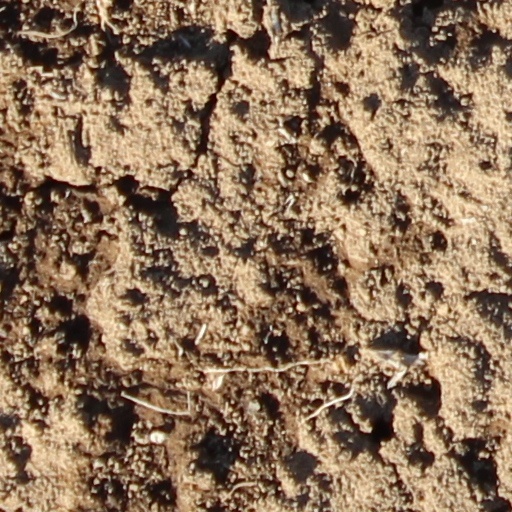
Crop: wheat